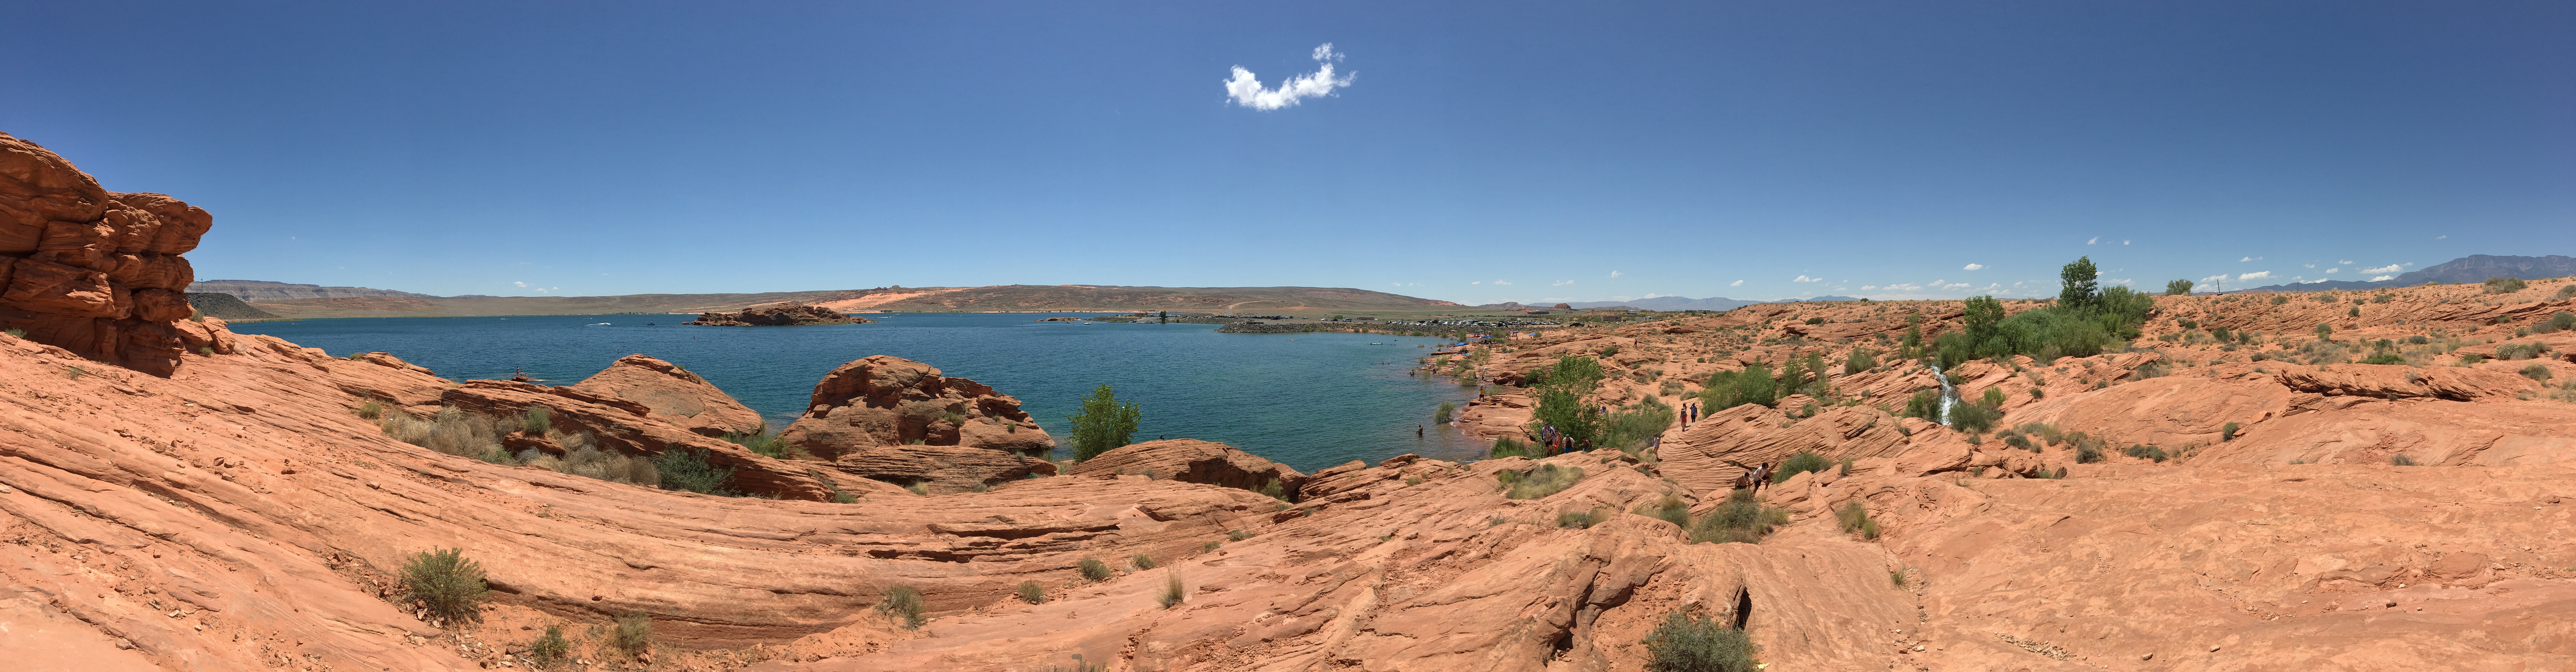
landscape, water, nature, sand, mountain, lake, adventure, sandstone, valley, mountain range, panorama, summer, tourist, formation, cliff, red, terrain, activity, rocks, geology, utah, plateau, wadi, landform